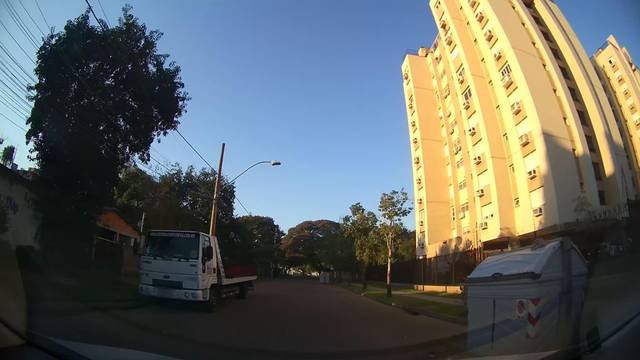
Region: Brazil
Coordinates: -30.046, -51.216